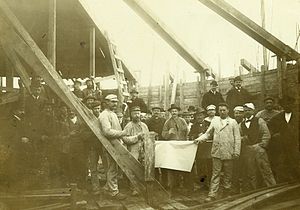
Vandtårnet på Ræveskovsvej / Historie
Rejsegilde, 1905. Fotograf:Alfred Theodor Collin
Rejsegilde på Gentoftes vandtårn. Billedet er fra Lokalhistorisk Arkiv for Gentofte Kommune på danskebilleder.dk.
Vandtårnet på Ræveskovsvej eller Det gamle vandtårn er et tidligere vandtårn beliggende i Vangede, Gentofte opført i 1905-07 af Andreas Thejll. Tårnet er 21 meter højt og ligger på Ræveskovsbakkens højeste punkt nær hvor Lyngbymotorvejen og Helsingørmotorvejen mødes.